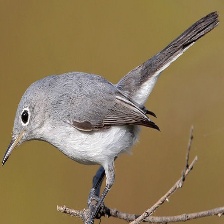
Species: BLUE GRAY GNATCATCHER
Scientific name: POLIOPTILA CAERULEA